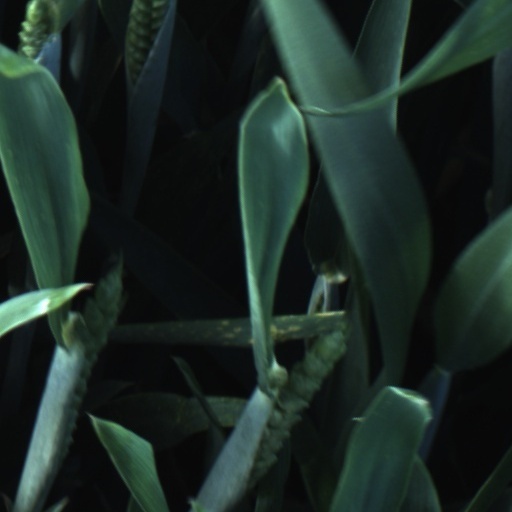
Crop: wheat